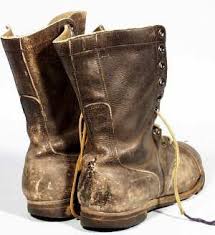
Waste category: shoes